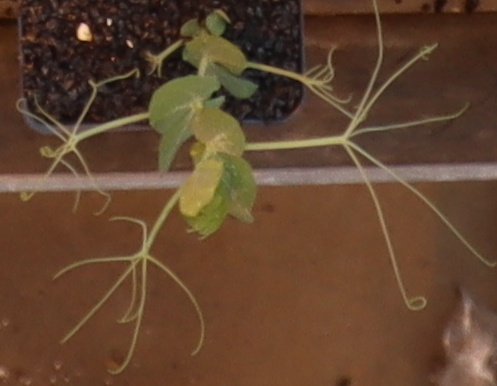
Label: Field Pea